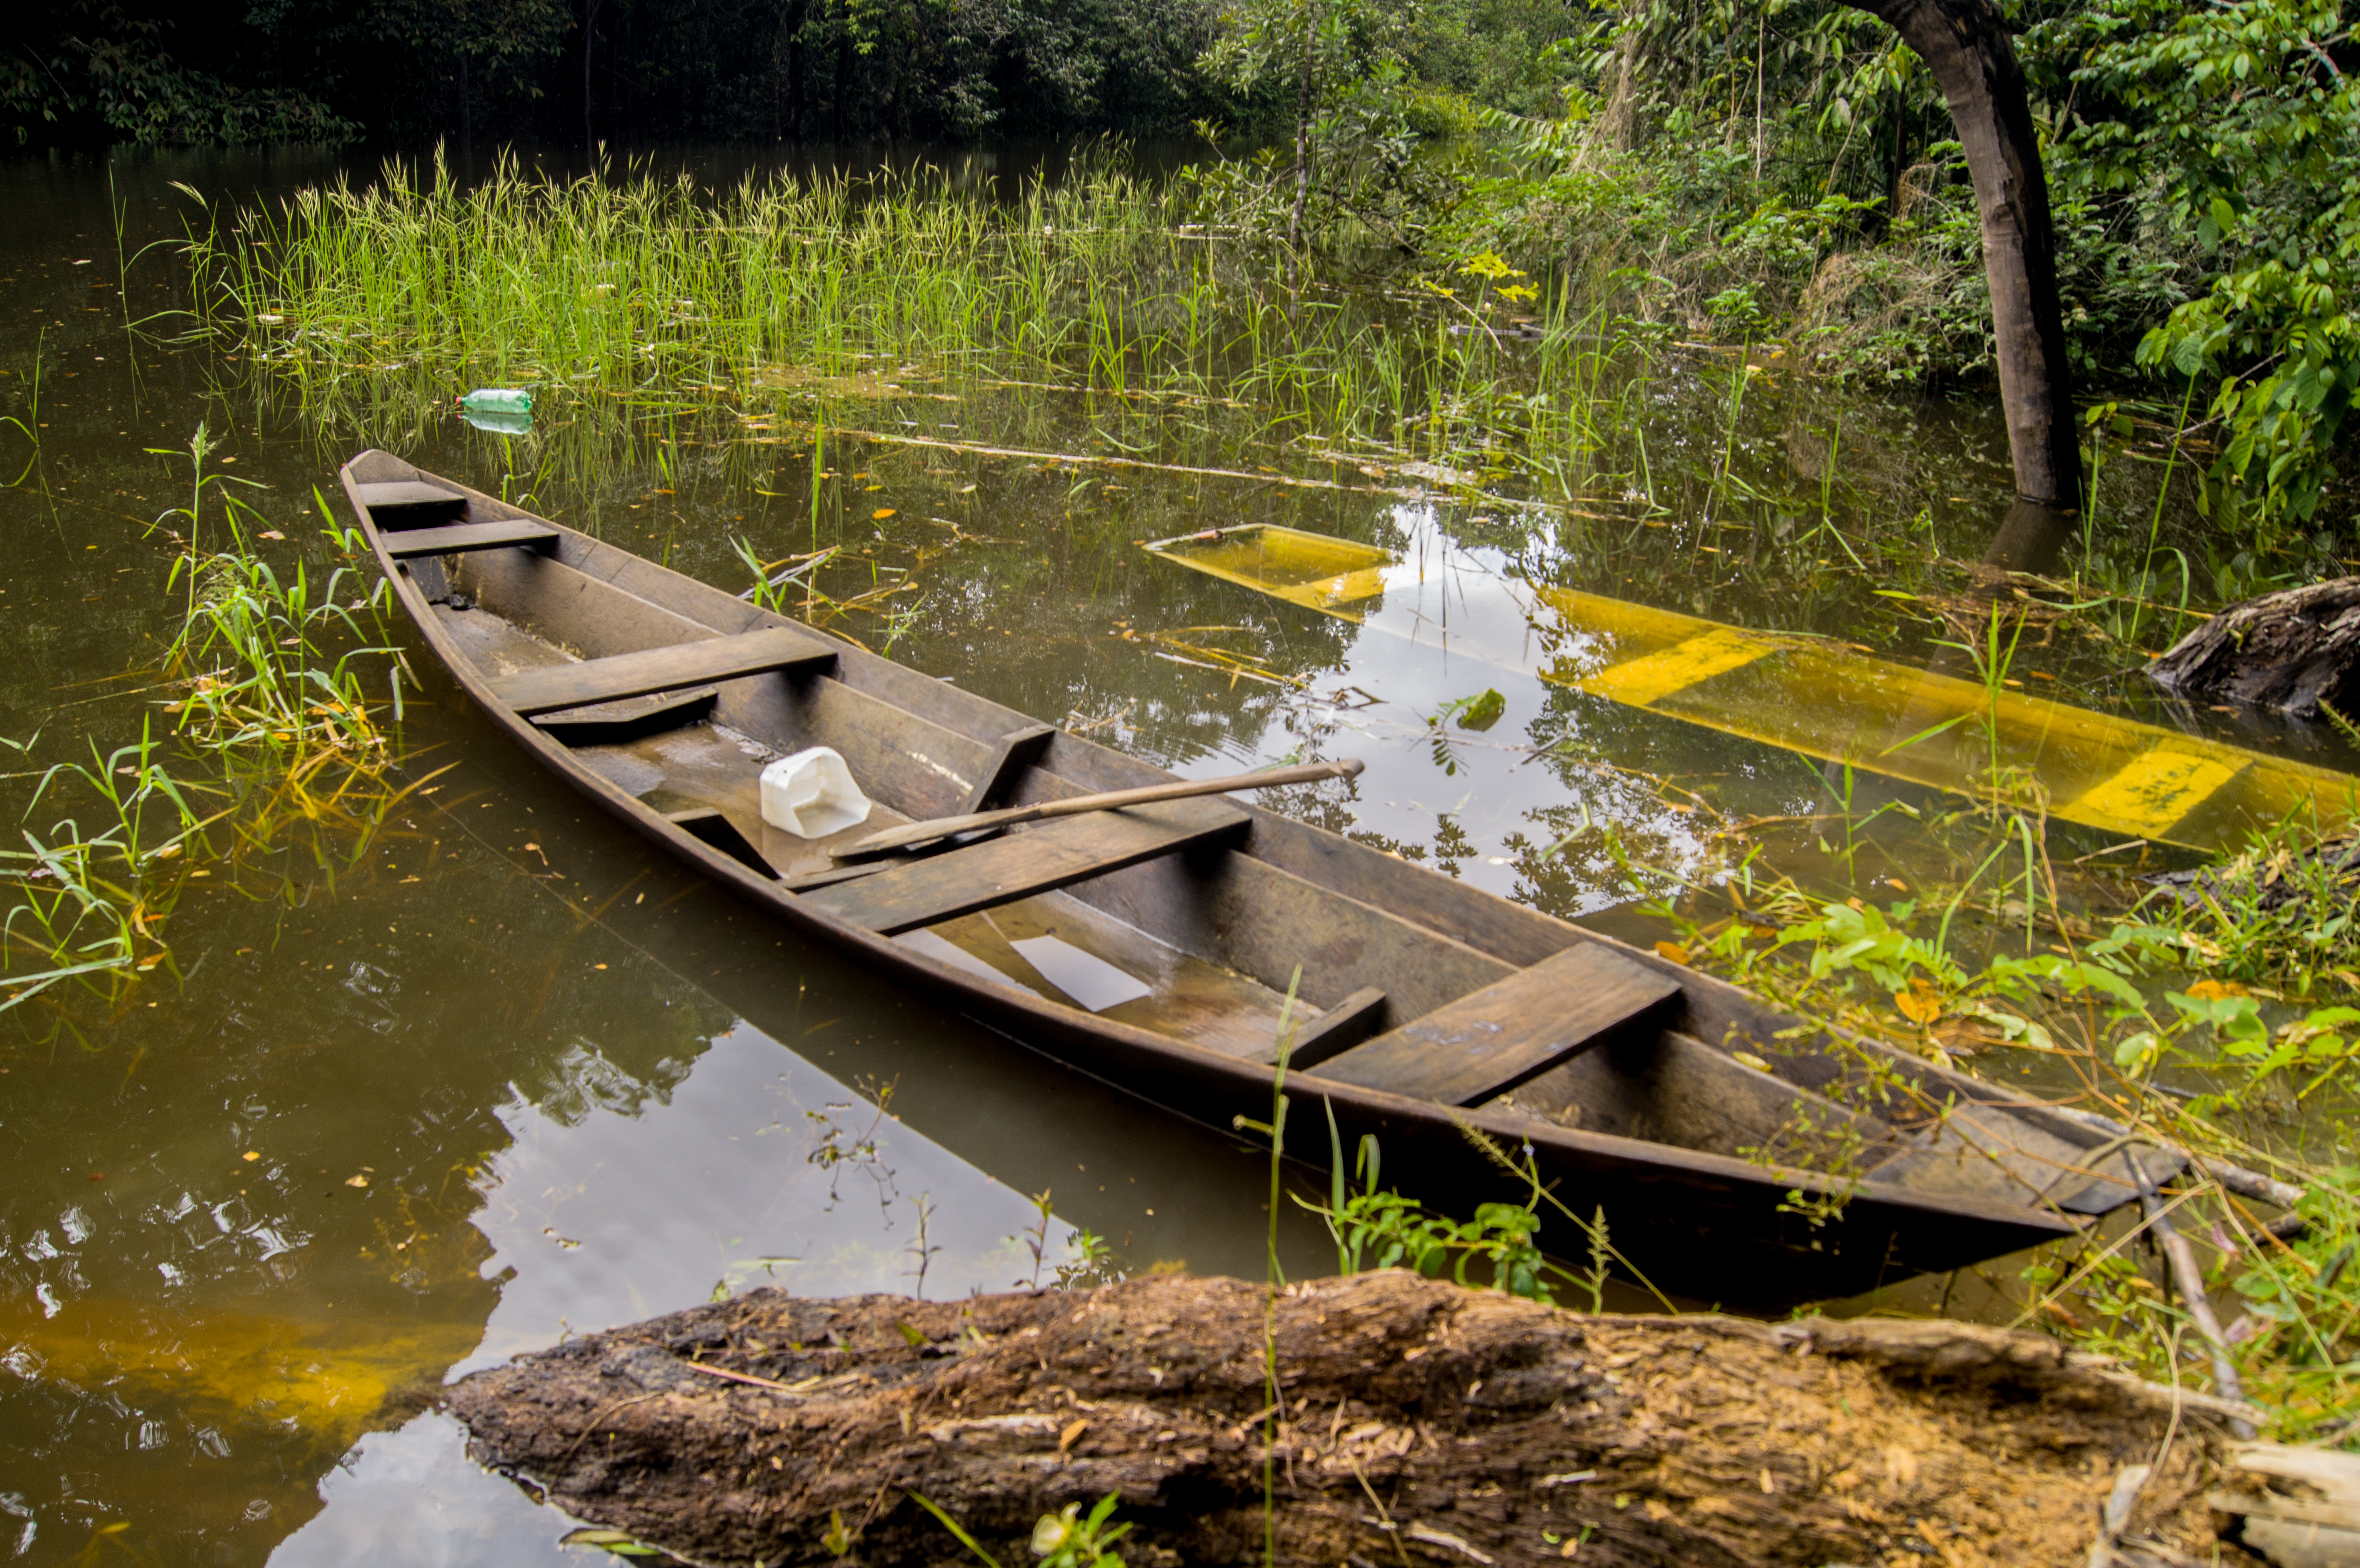
barco, amazonas, manaus, water transportation, nature, water, boat, vehicle, bayou, natural landscape, nature reserve, bank, water resources, watercraft, watercourse, river, tree, jungle, waterway, plant community, wetland, boats and boating equipment and supplies, reflection, watercraft rowing, boating, rainforest, riparian zone, plant, canoe, landscape, swamp, riparian forest, skiff, forest, Jon boat, lake, pond